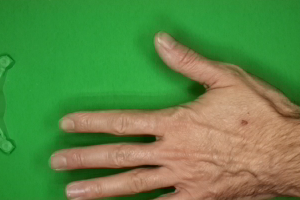
Label: paper